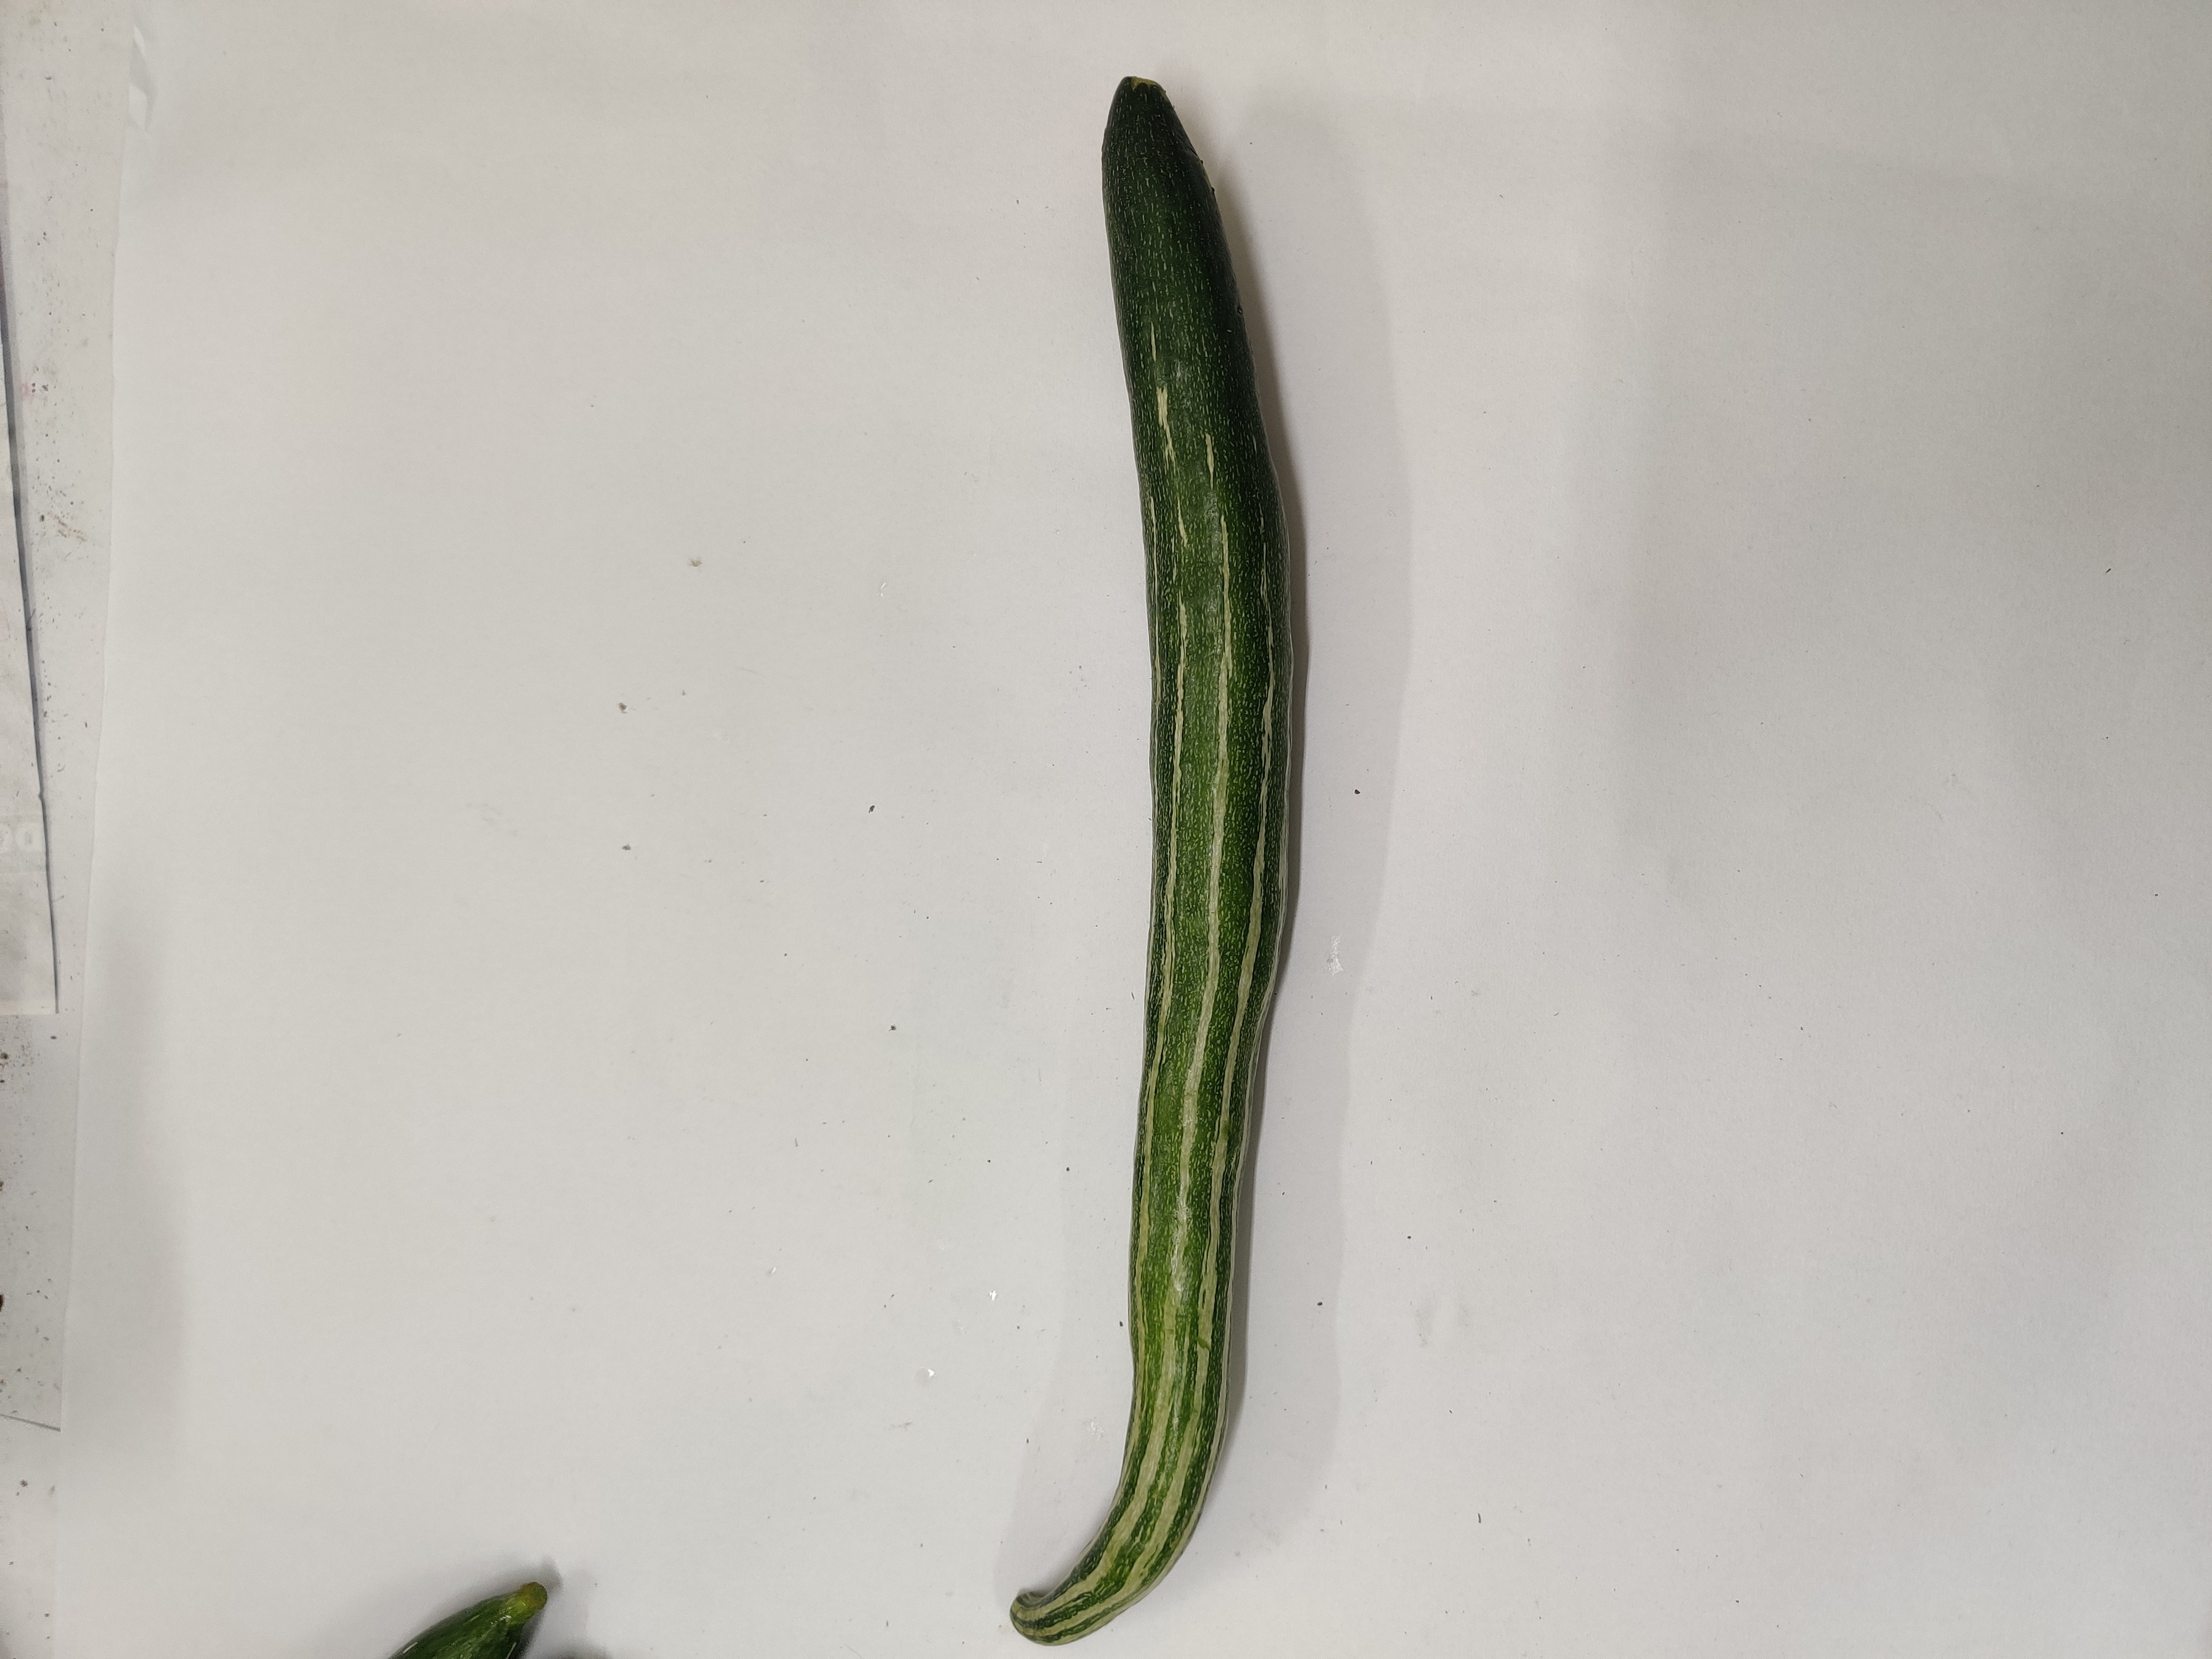
Crop: Snake Gourd
Condition: Fresh